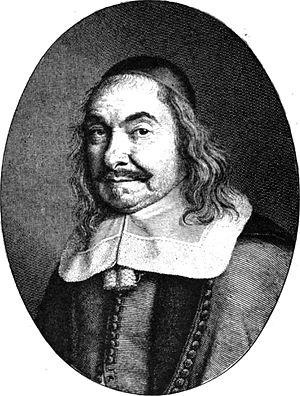
Bagnolet est une commune française, située dans le département de la Seine-Saint-Denis en région Île-de-France.
Le château de Bagnolet, achevé en 1725 et détruit à la fin du XVIIIᵉ siècle, se situait sur le territoire des communes de Charonne et Bagnolet en région Île-de-France.